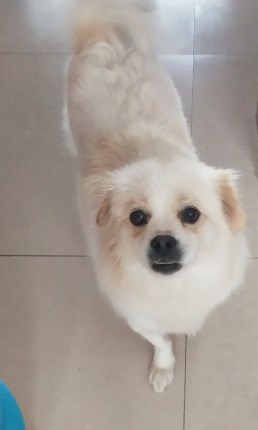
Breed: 3336-n000121-chinese_rural_dog